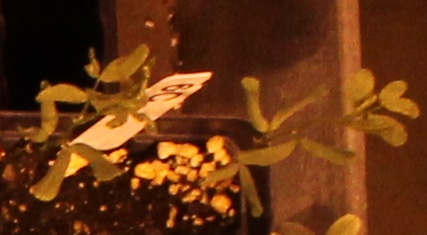
Label: Lentil